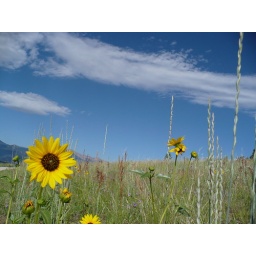
Black-eyed Susan flowers aplenty in the field behind our house all during July and August